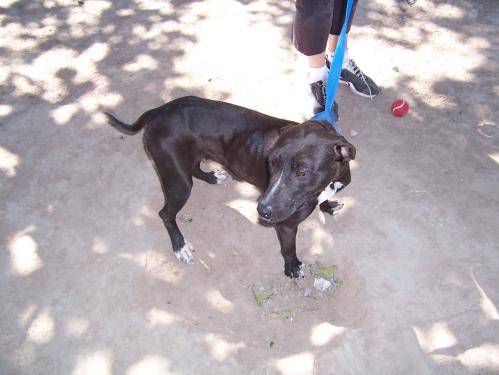
Label: dog